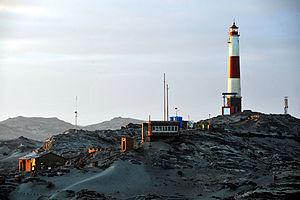
Phare à Diaz Point (Lüderitz), la Namibie, Octobre 2012 Italiano: Faro di Diaz Point (Lüderitz), Namibia, ottobre 2012